Author name disambiguation

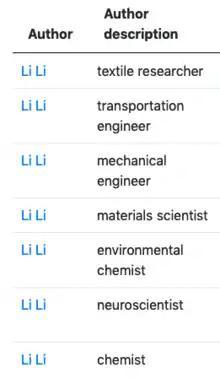
The author name "Li Li" might refer to a number of people, including the seven listed here.

Author name disambiguation is the process of disambiguation and record linkage applied to the names of individual people. The process could, for example, distinguish individuals with the name "John Smith".